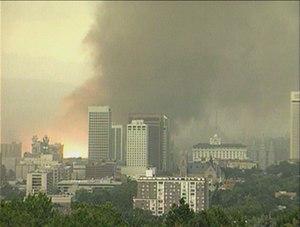
Les mythes à propos des tornades sont des croyances incorrectes en ce qui concerne les tornades. Les causes sont multiples : reportages effectués par des personnes peu familières avec le phénomène, le sensationalisme de la part des médias qui font la course au scoop, et la transmission d'informations fausses dans les émissions de variétés ou les films. Ces idées reçues concernent divers aspects de la problématique des tornades : comment assurer sa sécurité? comment minimiser les dégâts occasionnés ? quel est le rapport entre la géométrie de la tornade et sa force ? quelle est sa trajectoire ? Par exemple, les tornades se déplacent « généralement » vers le nord-est dans l'hémisphère nord, et le sud-est dans celui du sud, mais il y a de nombreuses exceptions. Ainsi un sophisme tiré de cette généralisation peut induire en erreur quelqu'un à propos des mesures à prendre en cas de tornade, en particulier de l'endroit le plus sécuritaire où se cacher.